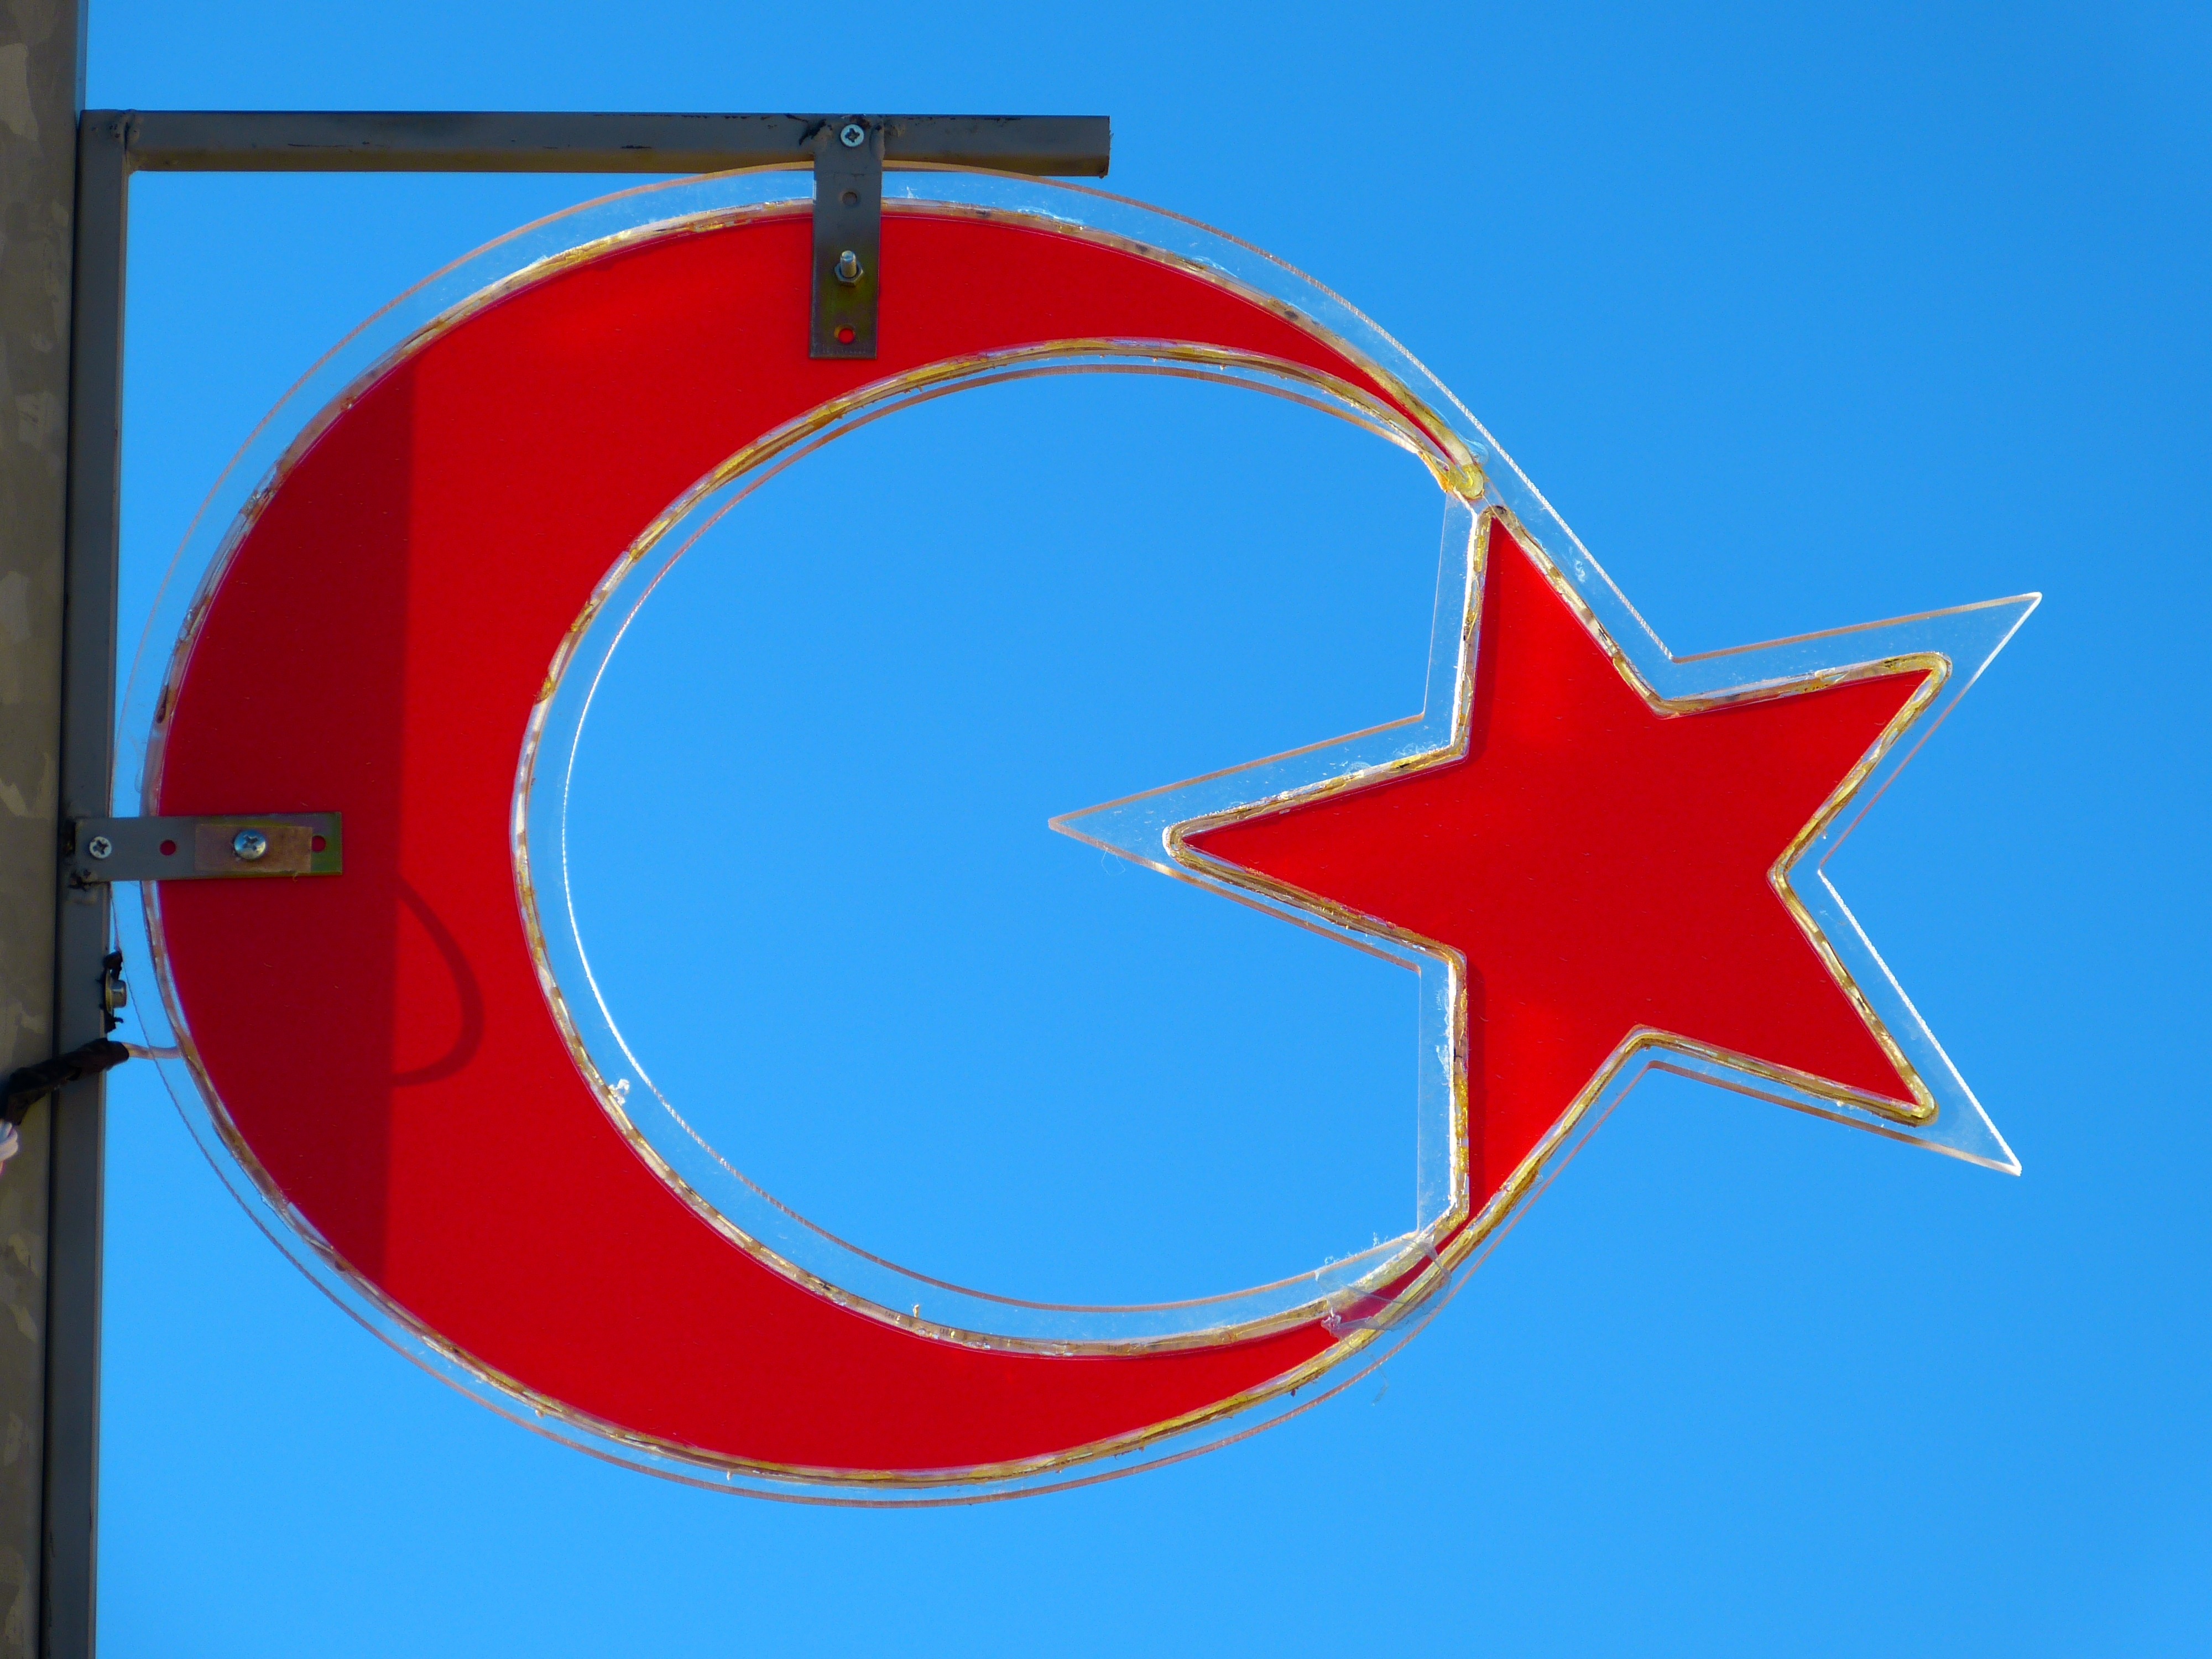
sky, star, number, sign, line, red, symbol, flag, blue, signage, circle, illustration, turkey, crescent, turkish, traffic sign, sickle